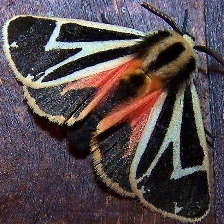
Species: BANDED TIGER MOTH